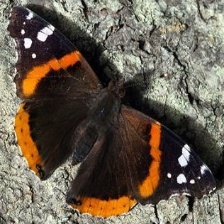
Species: RED ADMIRAL
Butterfly family (ImageNet category): admiral